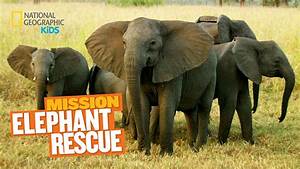
Label: elefante